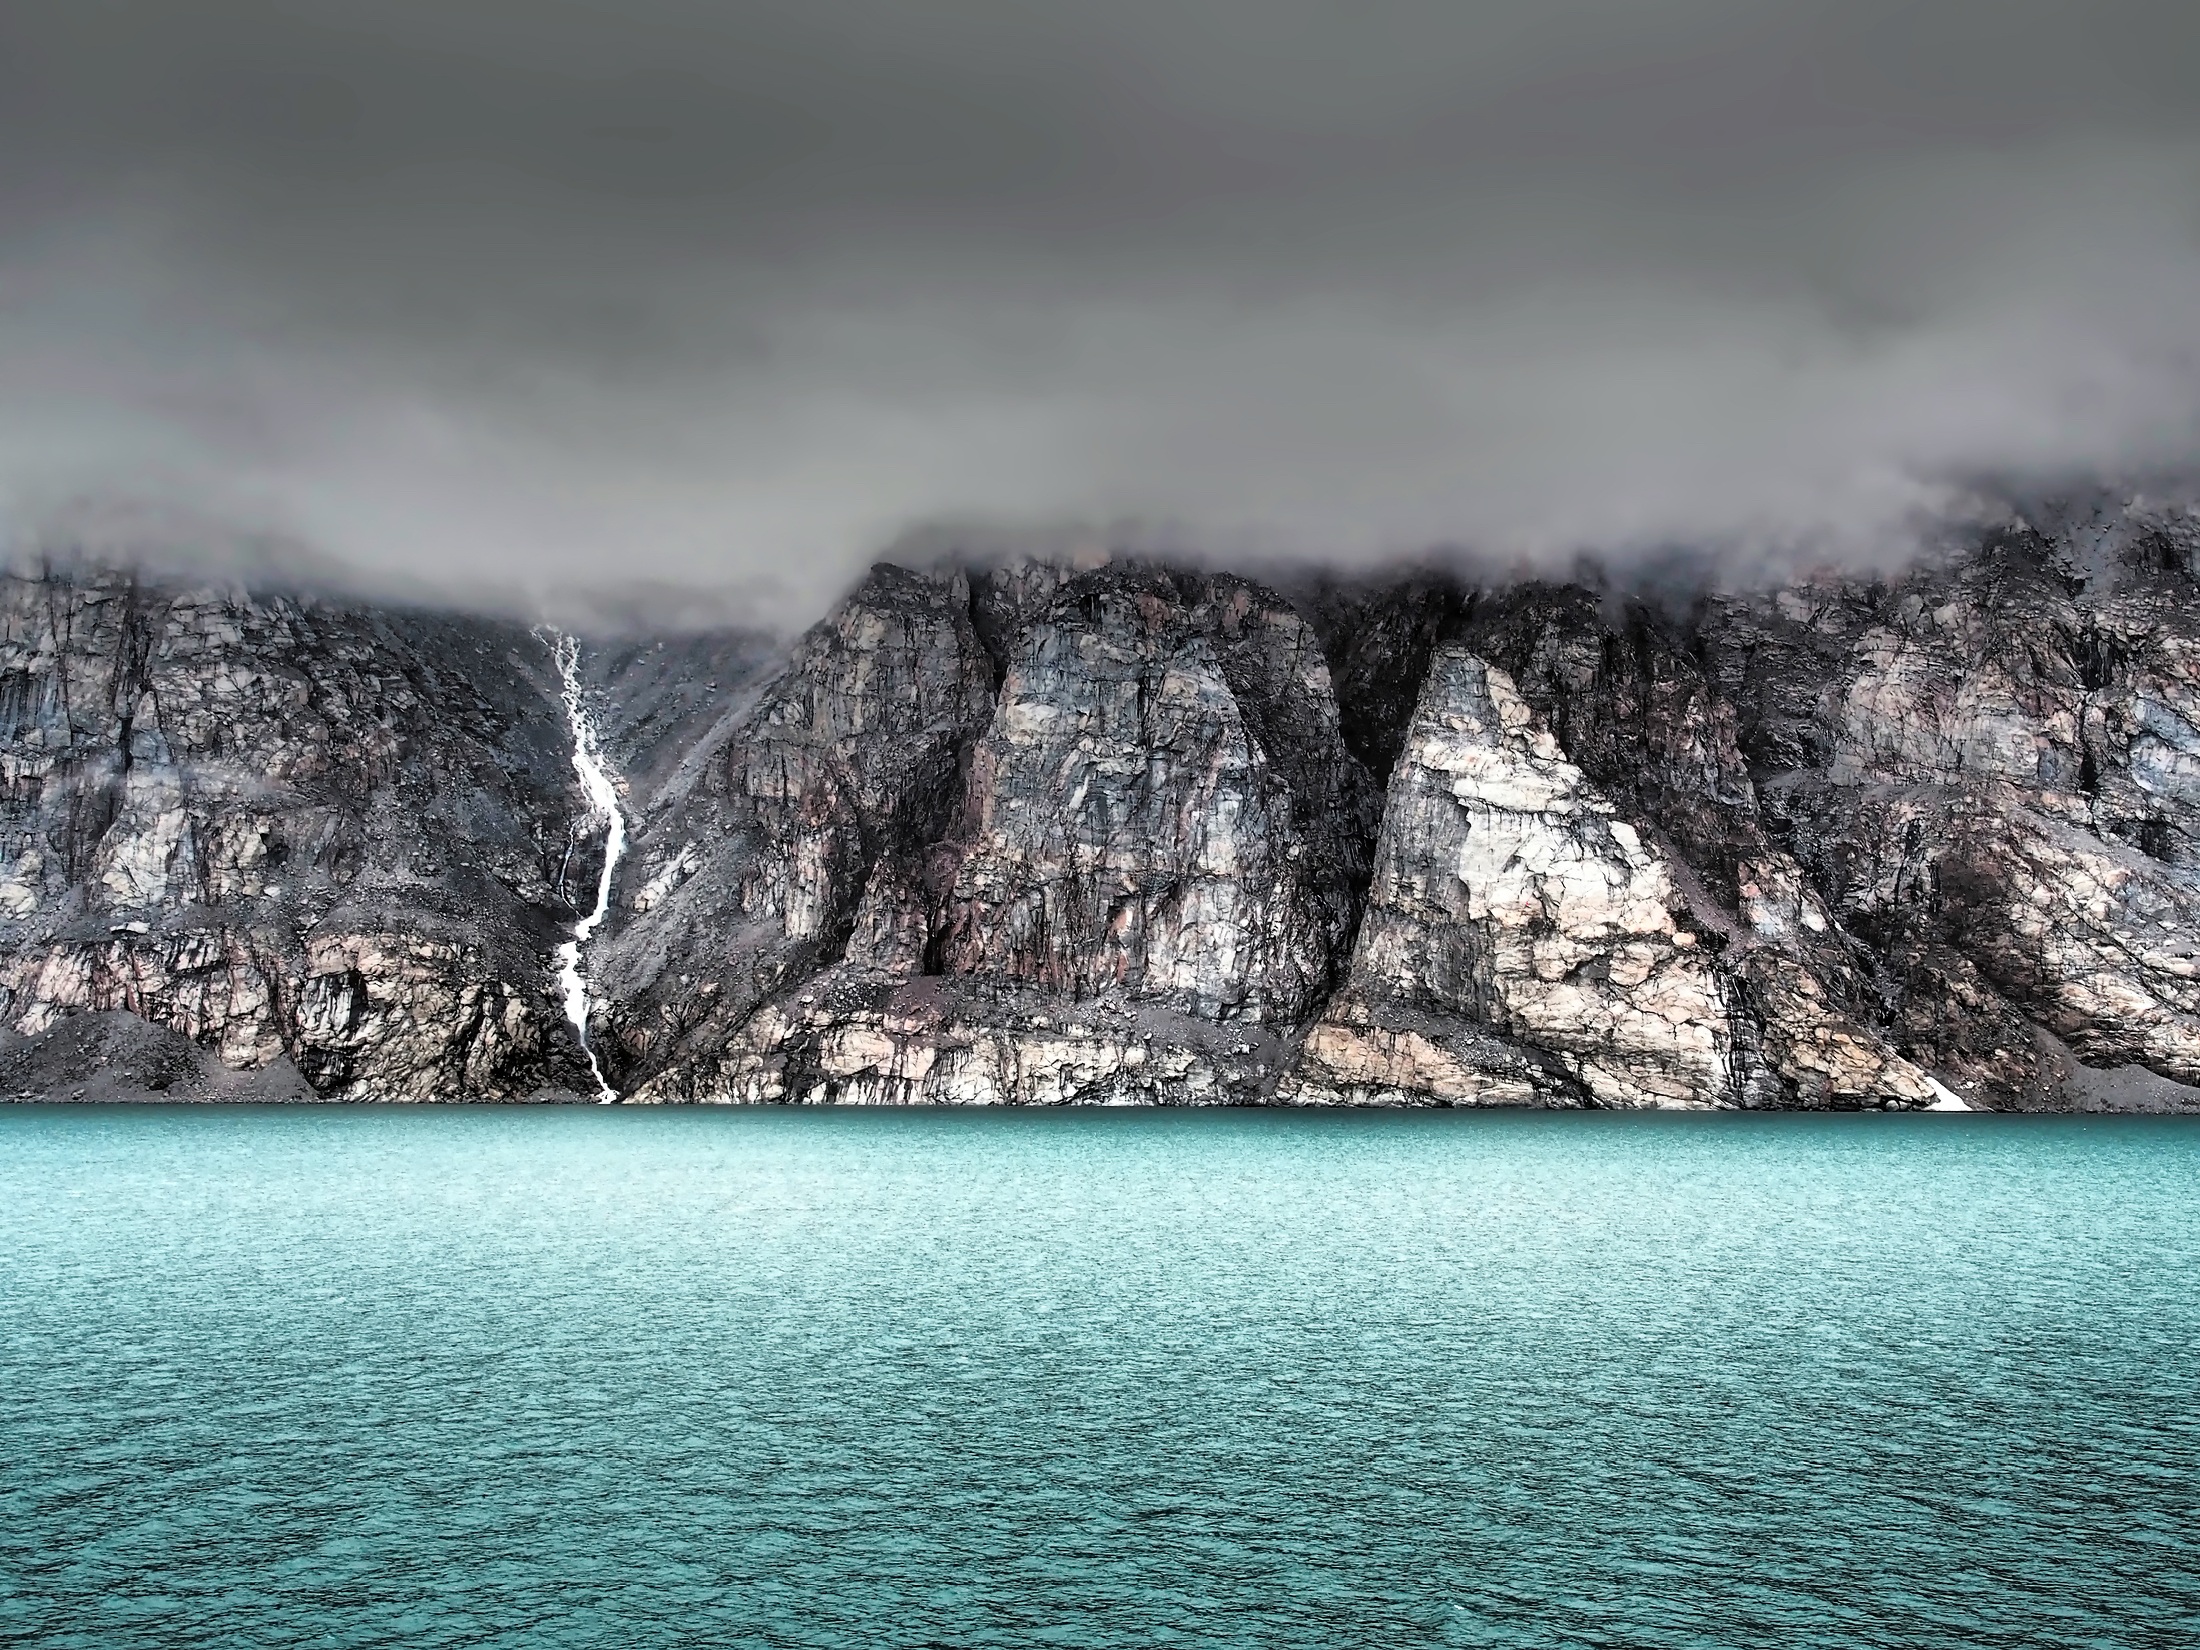
landscape, sea, coast, water, nature, rock, ocean, horizon, mountain, cloud, sky, fog, sunrise, shore, lake, dawn, cliff, reflection, bay, fjord, terrain, body of water, hdr, clouds, mountains, canada, daybreak, loch, landform, geographical feature, atmospheric phenomenon, glacial landform, baffin island